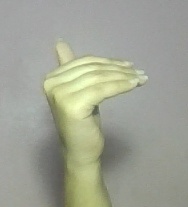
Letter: khaa